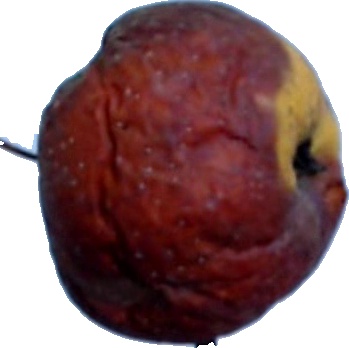
Label: apple_rotten_1